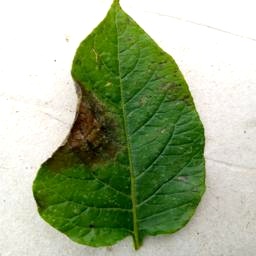
Etiqueta: Late Blight